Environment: real
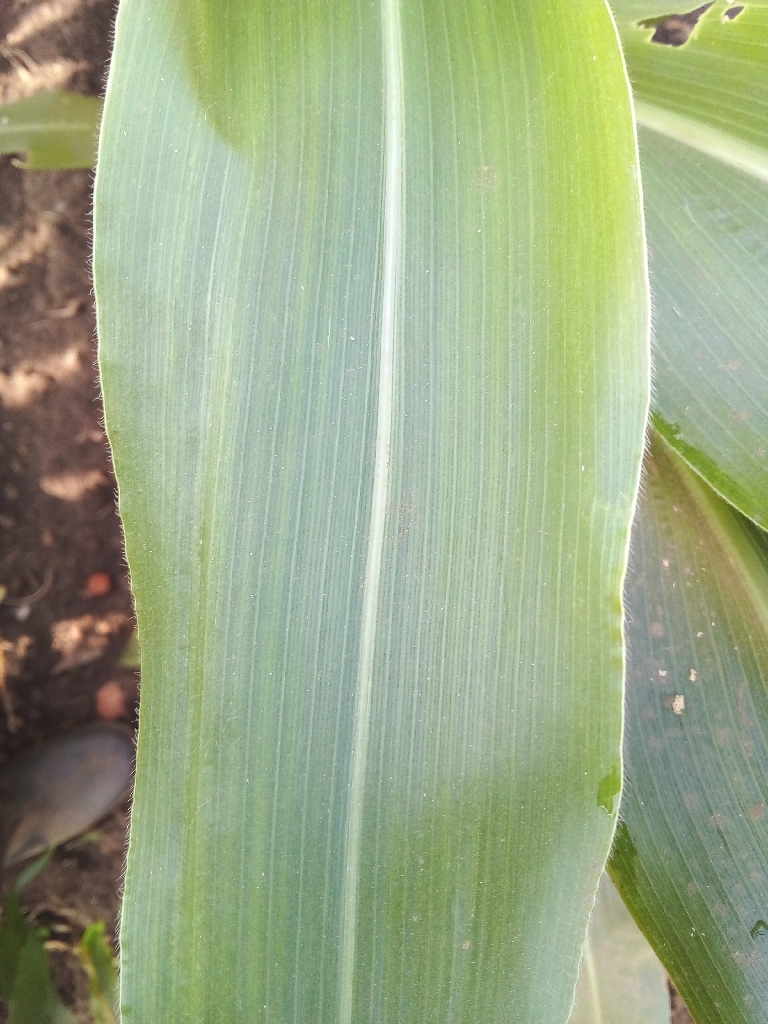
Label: healthy